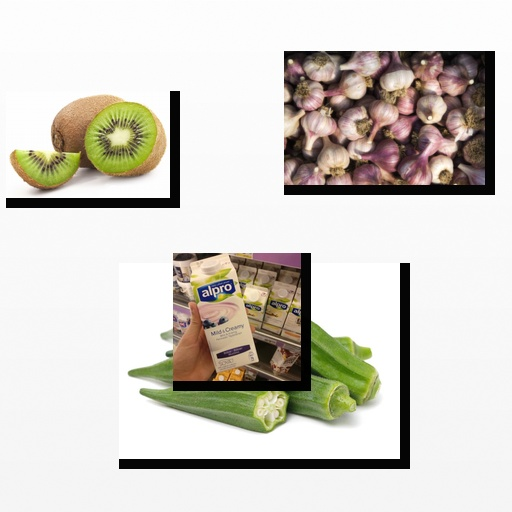
Food items: garlic, kiwi, blueberry_soy_yogurt, okra